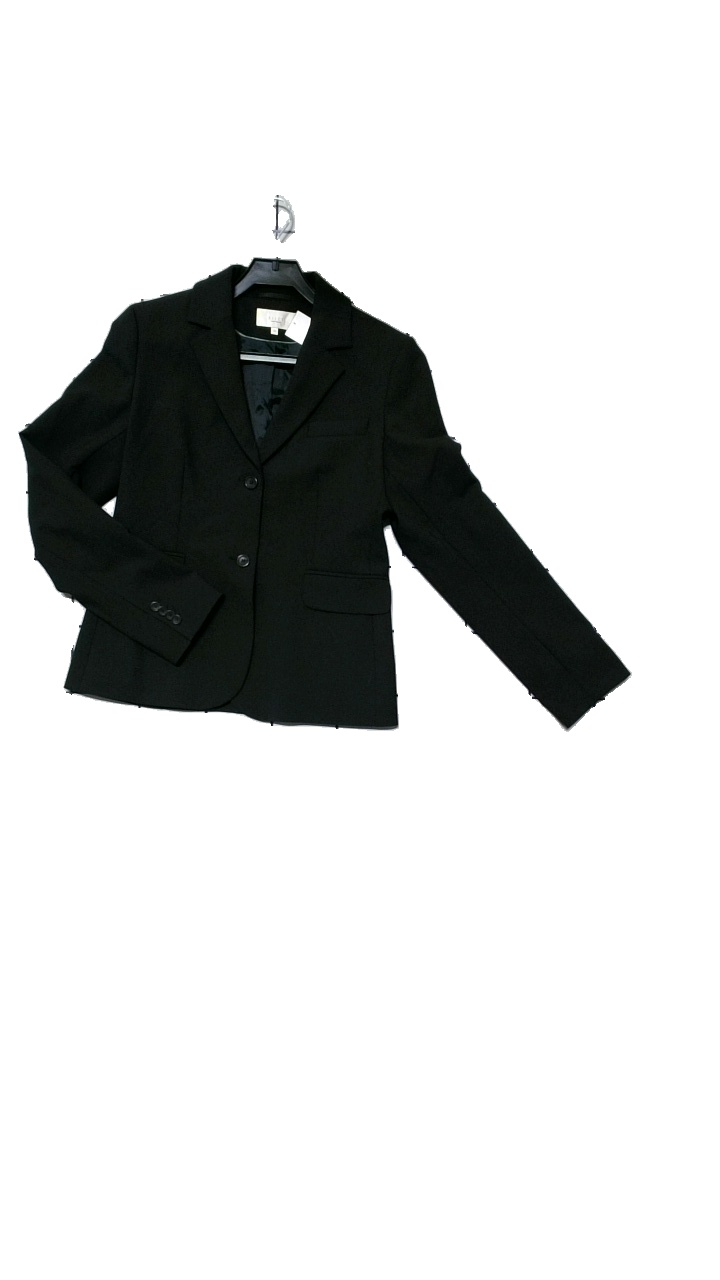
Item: Blazer (Ladies)
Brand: Riley
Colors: Black
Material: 54% Ull, 44% Polyester, 2%Elastan
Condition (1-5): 4
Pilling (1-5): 3
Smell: Minor
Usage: Reuse
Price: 150-250